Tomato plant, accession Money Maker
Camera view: horizontal (90 deg, fisheye); turntable rotation: 240 degrees
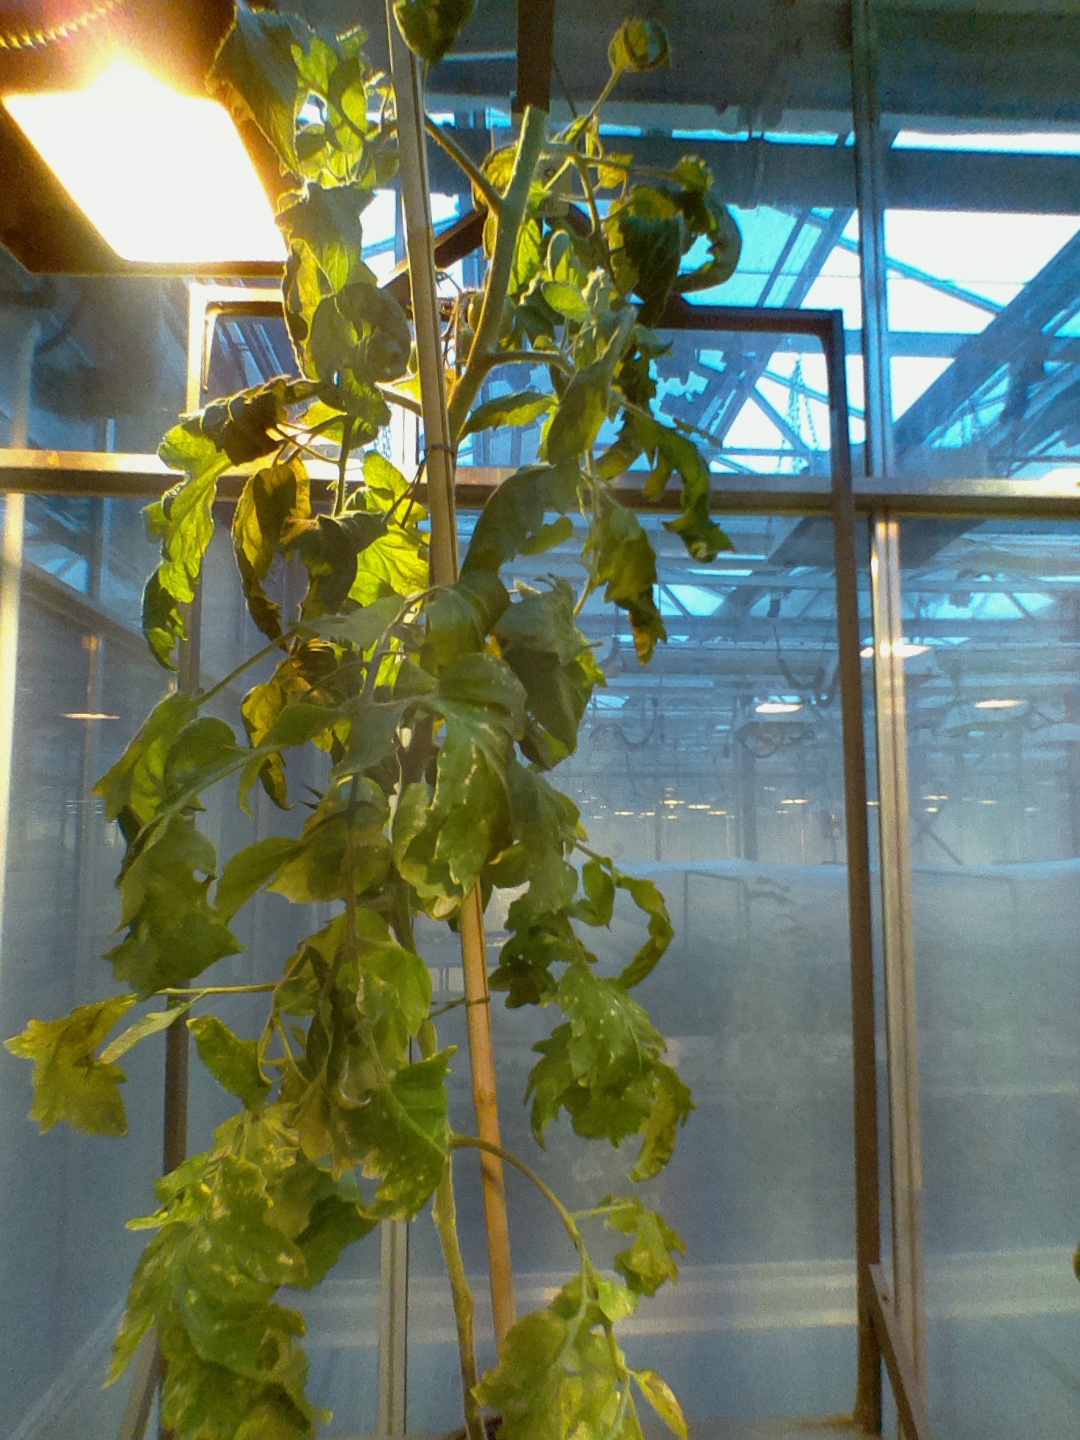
BBCH growth stage 75: 50%-60% of final fruit size